Modesty

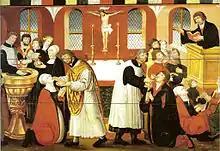
A painting of the Lutheran Divine Service shows women wearing a headcovering.

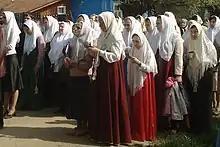
Women seen in modest dress outside a Russian Orthodox Christian, Old-Rite church

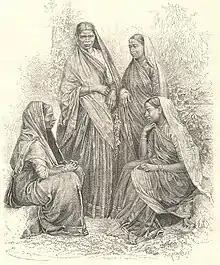
An engraving of Christian women in India (1869)

There are verses in the Christian Bible that discuss the issue of modesty. Before the fall of man, "Nakedness was 'very good' from the beginning, but its innocence was corrupted by the fall", a concept taught in and . , and discuss that after the fall of man, "publicly exposed nakedness is a symbol of the shame of sin." In , Adam and Eve tried to cover their nakedness, though their attempt was inadequate for God and so God properly clothed humans in . and explicate that God instructed humans to cover their torso and thighs. instructs Christians to dress in "modest apparel" rather than to adorn themselves; in the same vein, Saint Peter wrote to Christians that "Your adornment should not be an external one: braiding the hair, wearing gold jewelry, or dressing in fine clothes, but rather the hidden character of the heart, expressed in the imperishable beauty of a gentle and calm disposition, which is precious in the sight of God".